Lloyd and Henry Warehouse

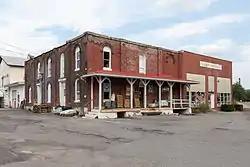
The warehouse in September, 2014

The Lloyd and Henry Warehouse, also known as Laney's Feed Mill, is an historic, American warehouse that is located in Huntingdon in Huntingdon County, Pennsylvania.